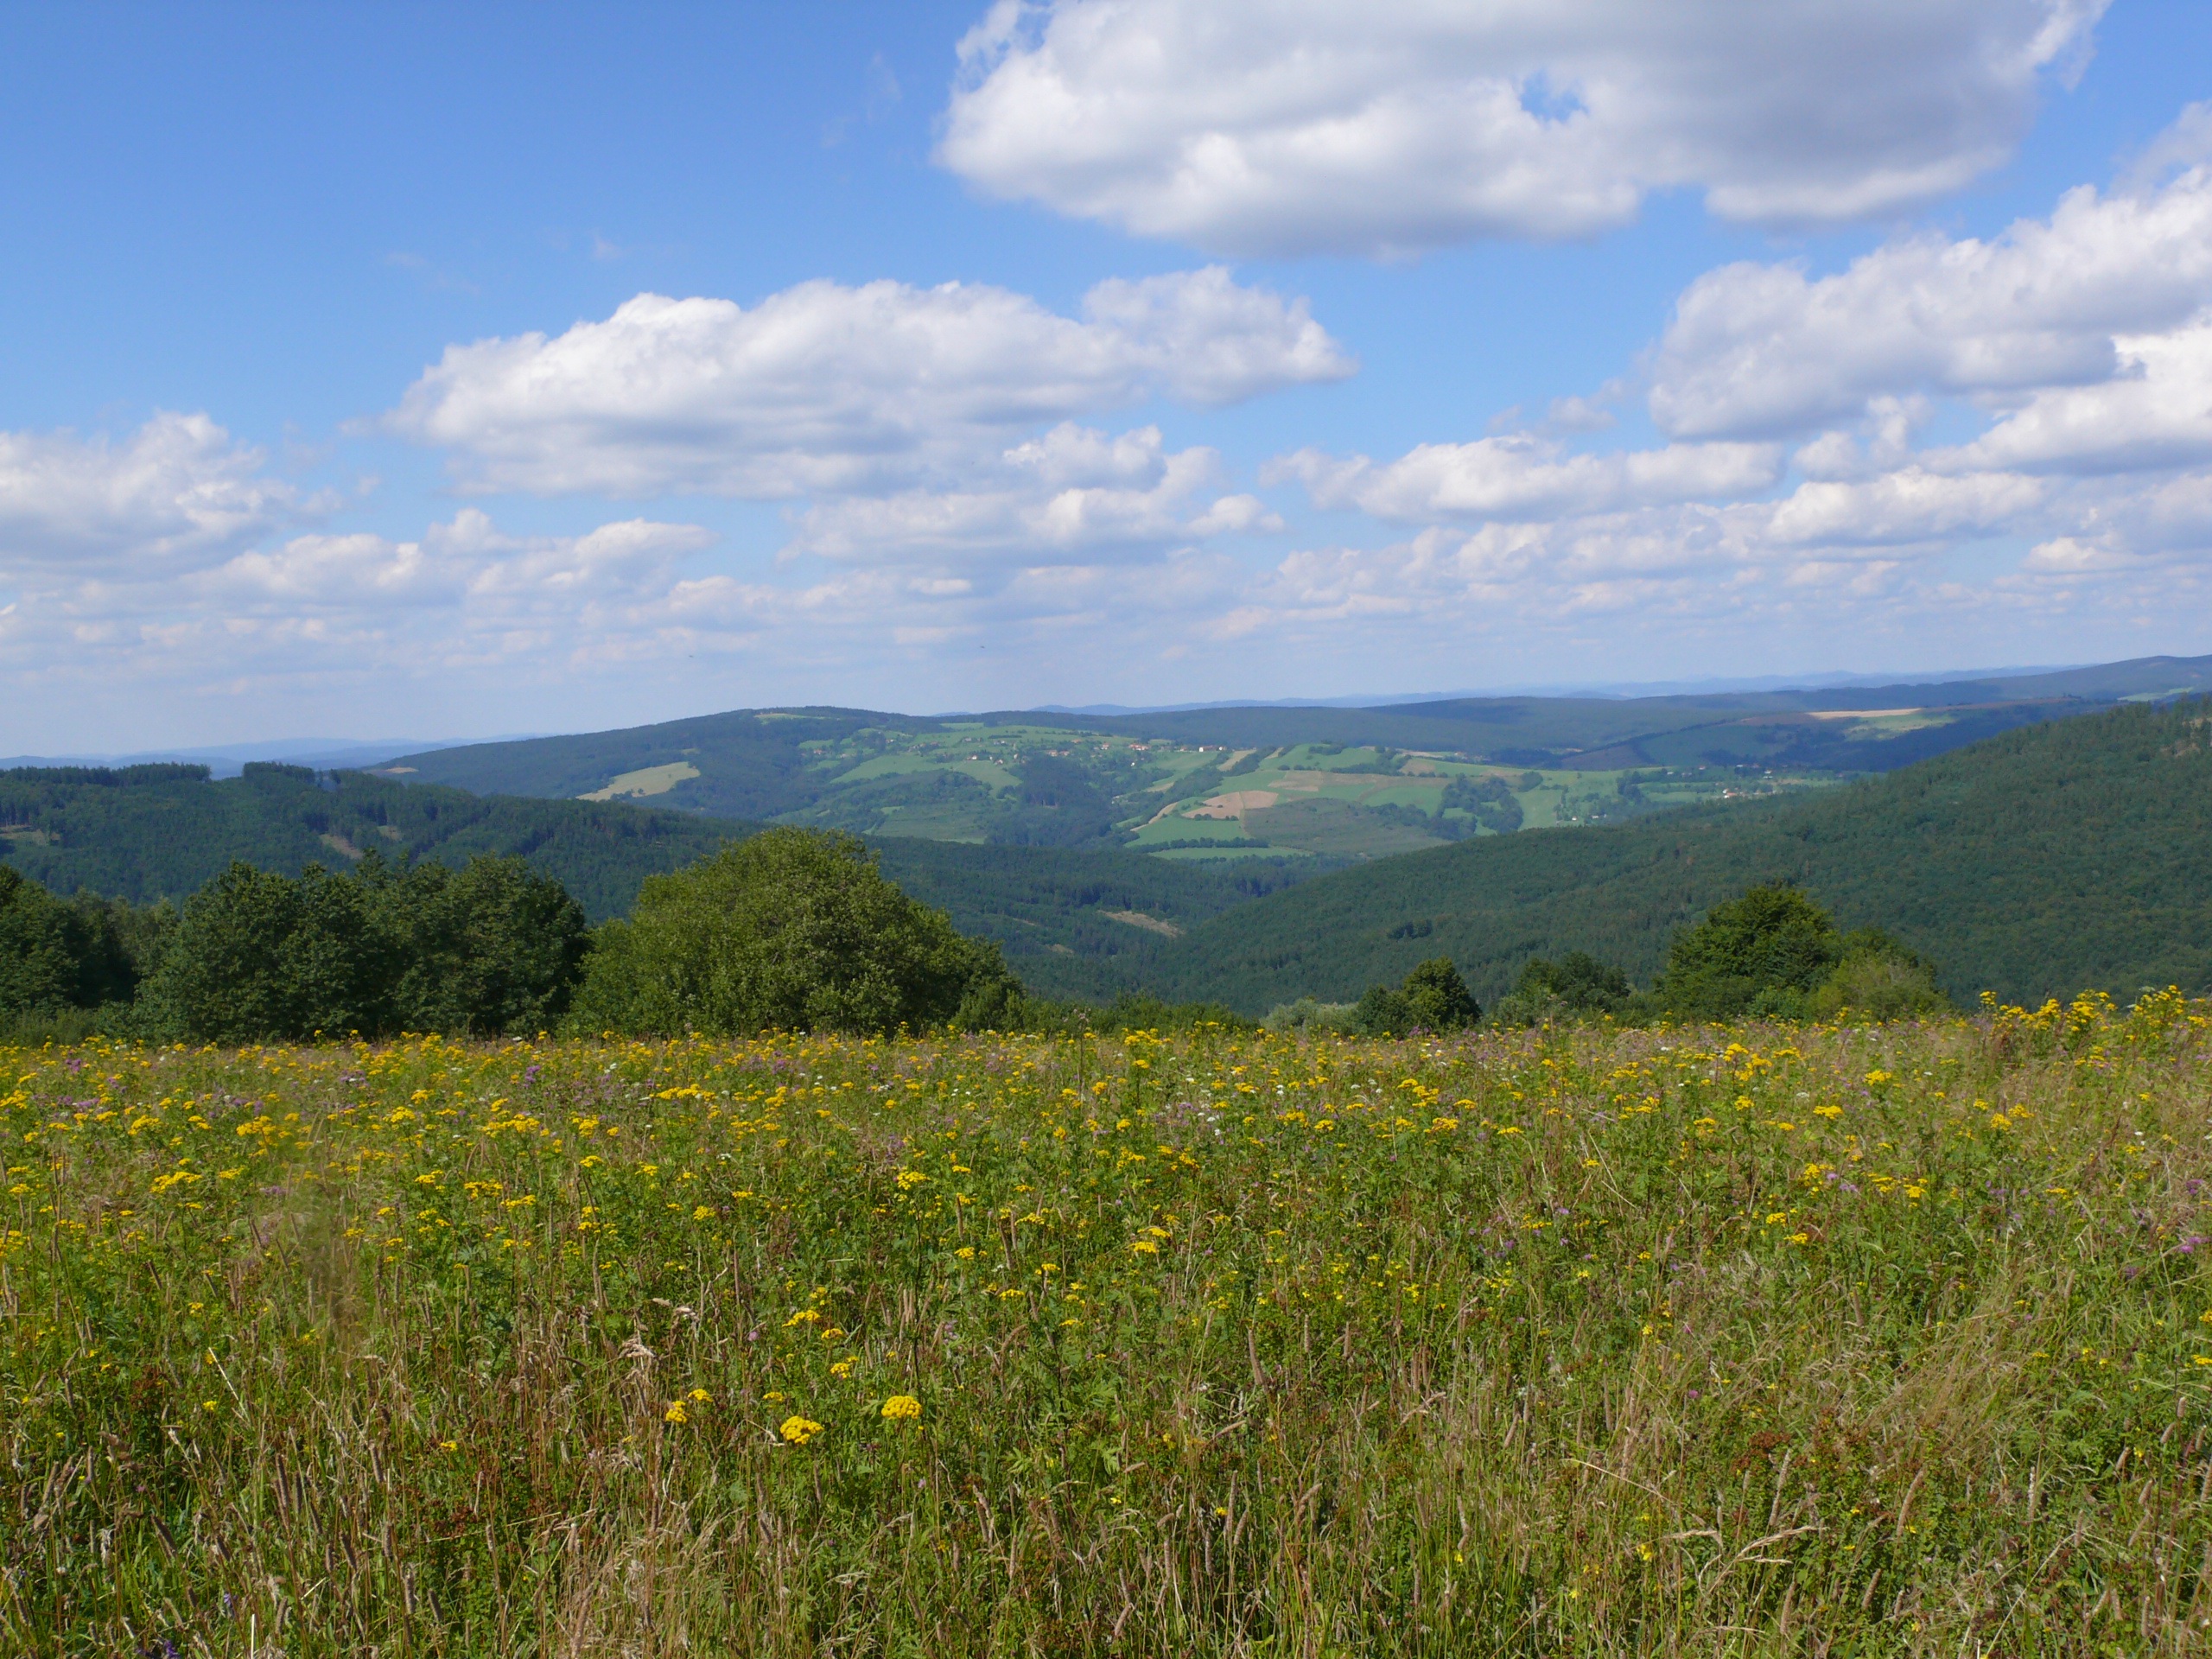
landscape, nature, grass, horizon, wilderness, mountain, cloud, trail, field, meadow, prairie, hill, mountain range, pasture, savanna, ridge, plain, grassland, wetland, plateau, fell, habitat, loch, czech, ecosystem, tundra, steppe, rural area, natural environment, geographical feature, mountainous landforms